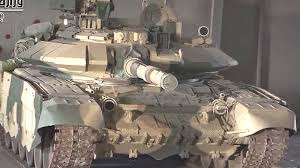
Label: T-90